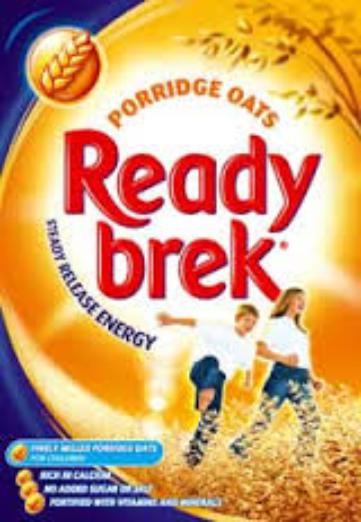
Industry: Food